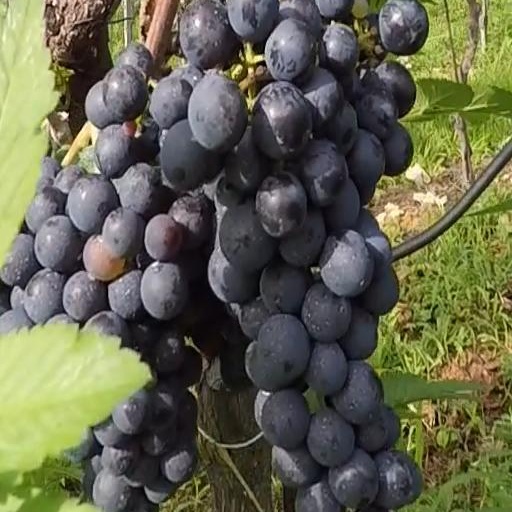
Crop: grape